Rocky Mount, North Carolina

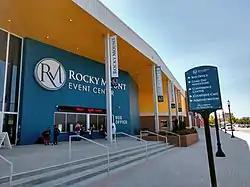
Rocky Mount Event Center in downtown Rocky Mount

Rocky Mount is a major center for youth sports tourism, as it is a midpoint between New York and Florida along I-95. The Rocky Mount Sports Complex, maintained by the Parks and Recreation department, includes seven outdoor baseball fields, four softball fields, eight soccer fields, a professional disc golf course, basketball courts, and volleyball courts. The complex is used for numerous statewide and interstate baseball and soccer tournaments.